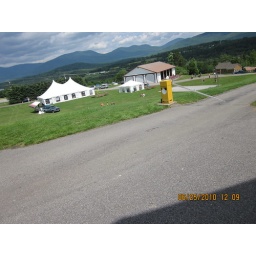
looking east over the hill and field tents and picnic pavilion